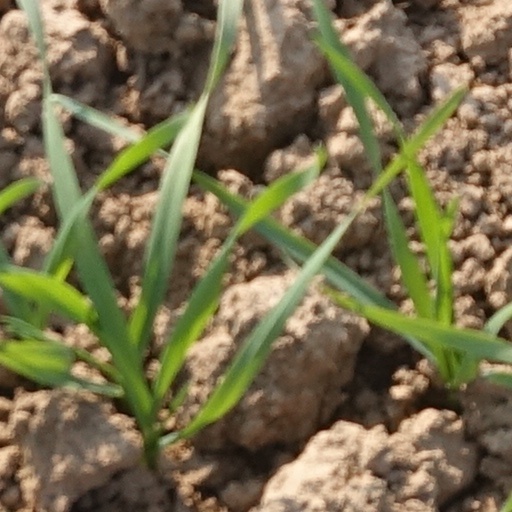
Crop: wheat